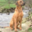
Label: dog